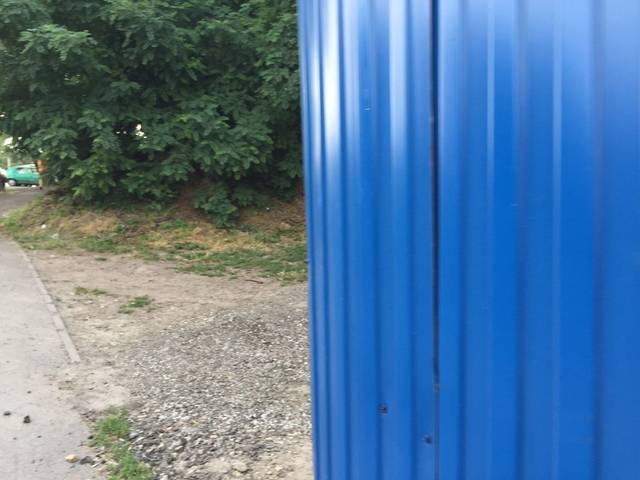
Region: Russia
Coordinates: 47.215, 39.7